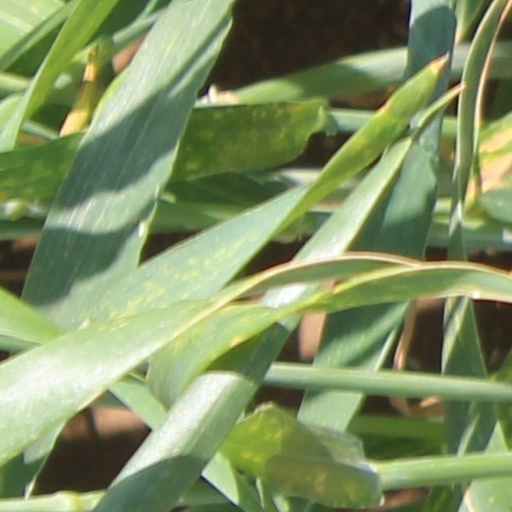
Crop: wheat